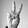
ASL letter: V